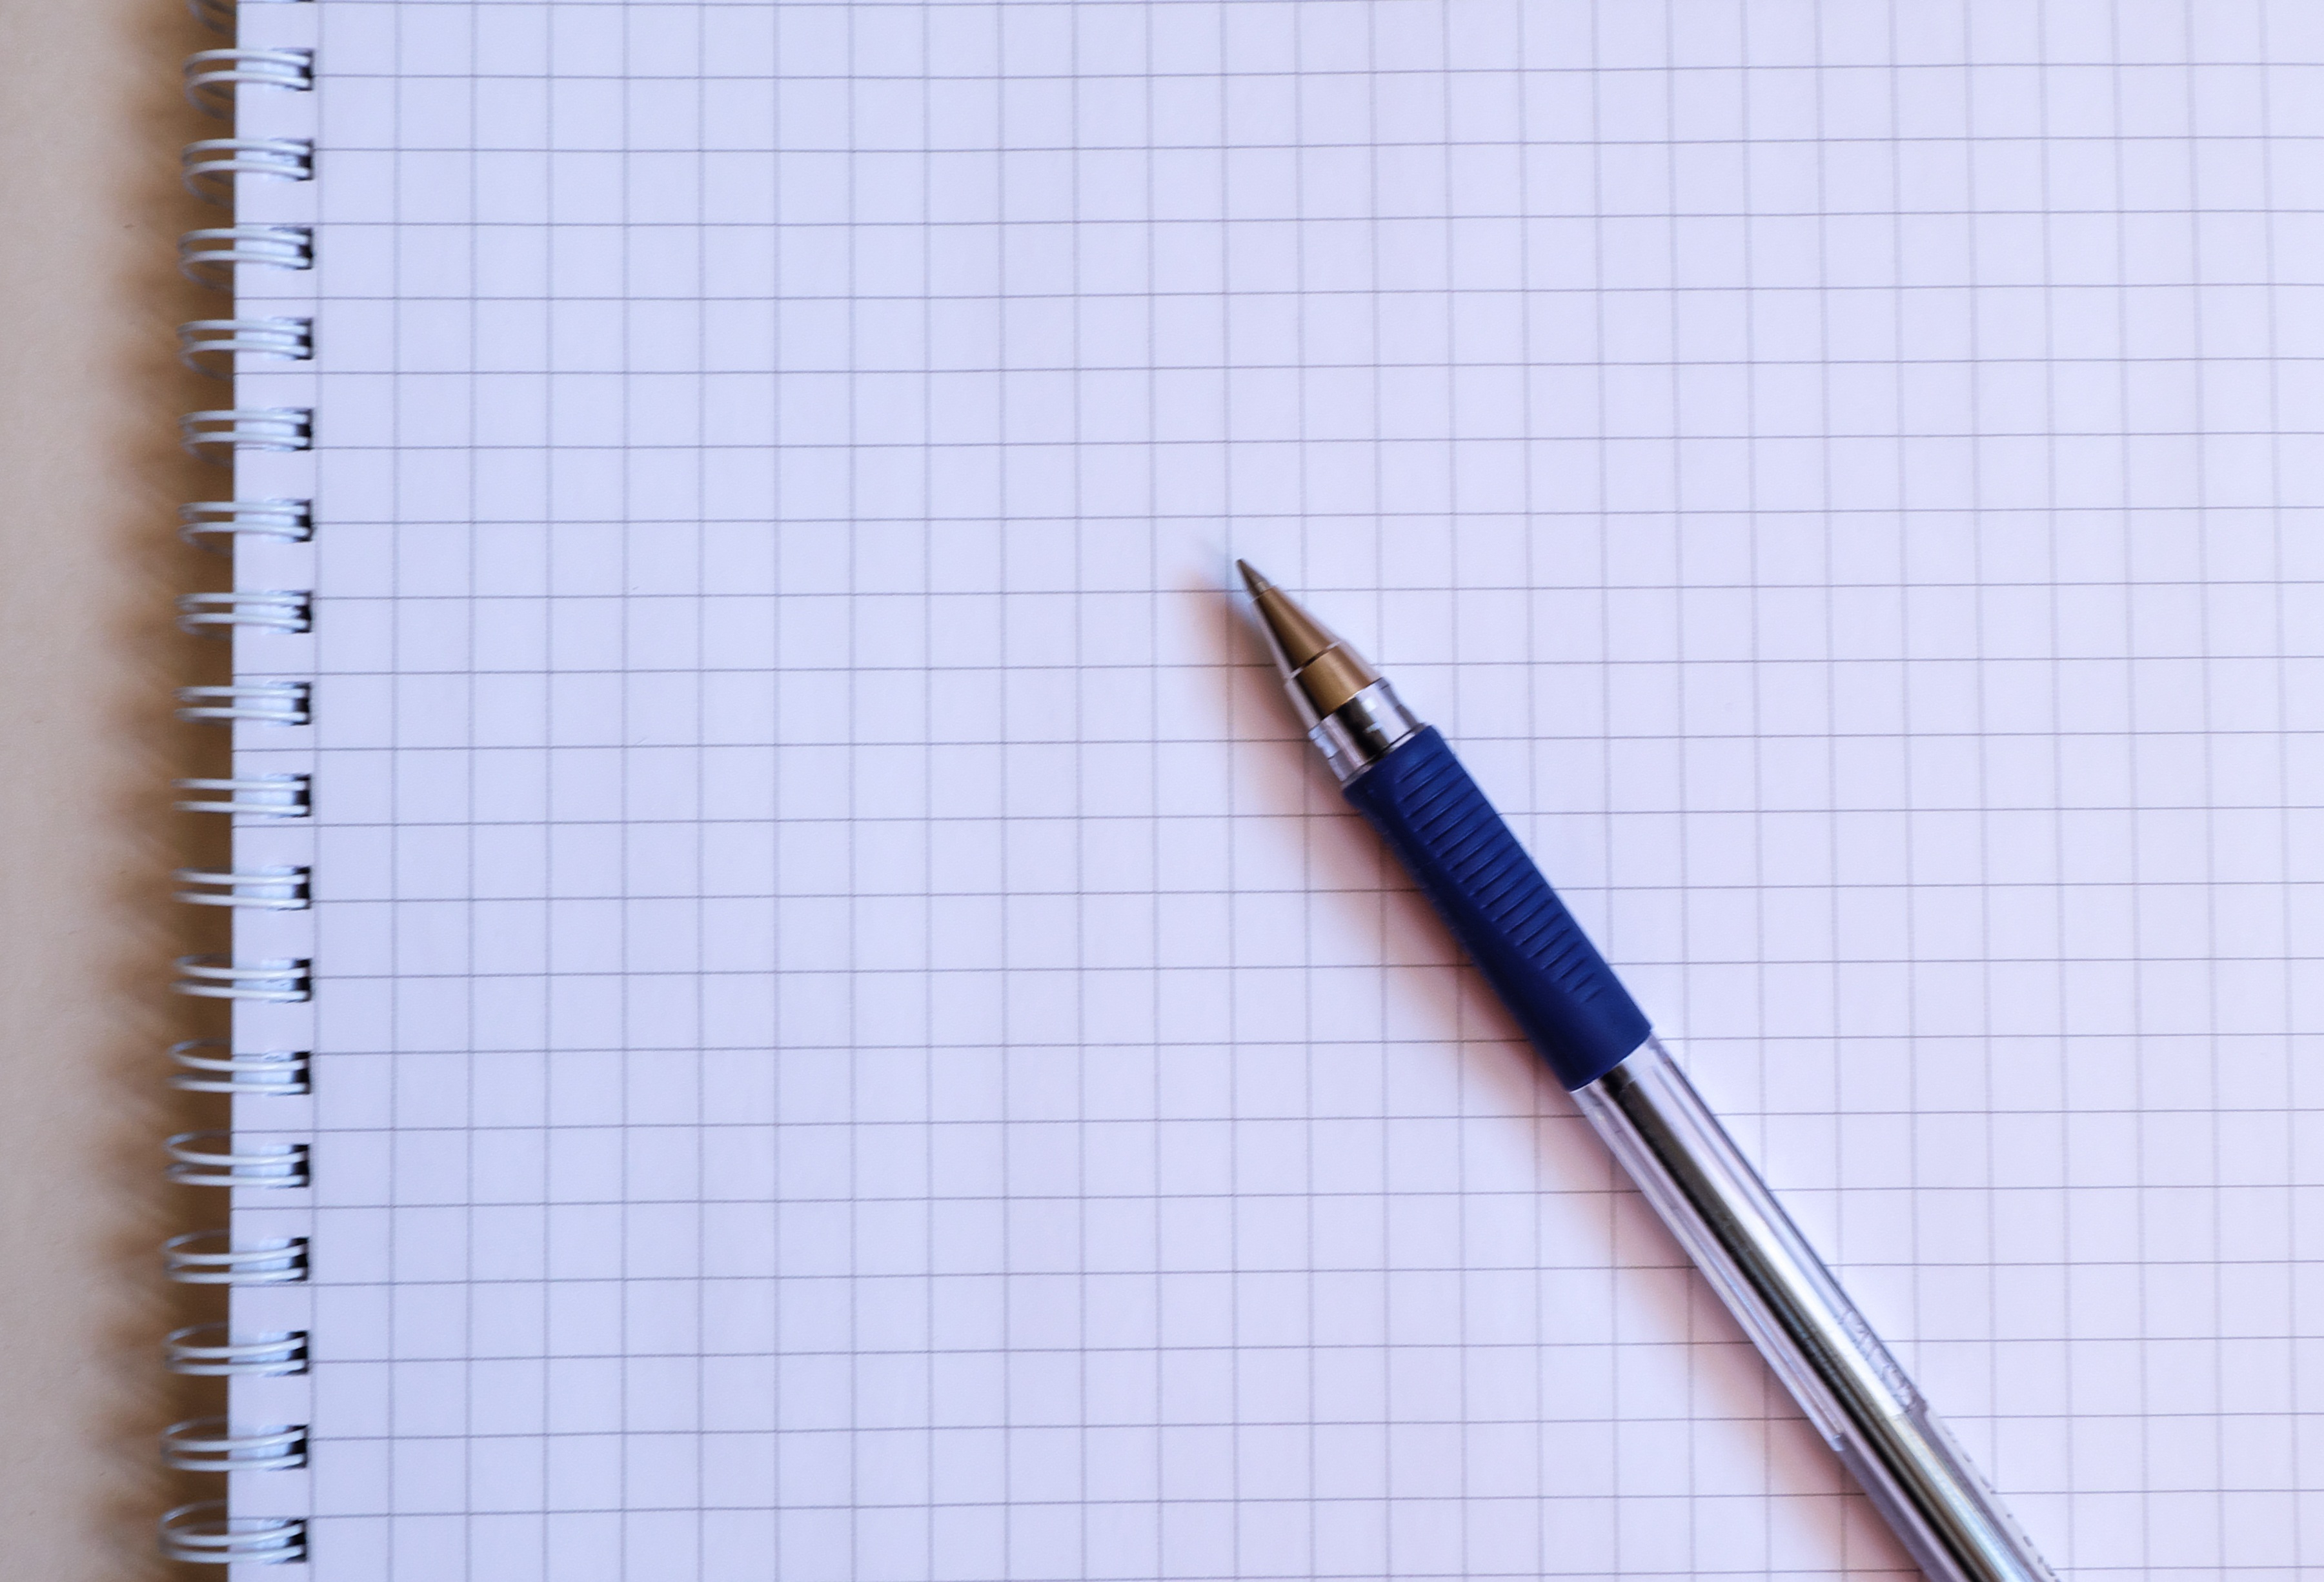
notebook, writing, record, spiral, pen, line, paper, cage, write, sheet, diagram, document